Krak des Chevaliers

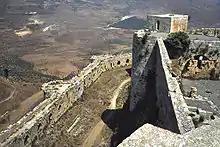
The area between the inner and outer walls is narrow and was not used for accommodation.

In the 1250s, the fortunes of the Hospitallers at Krak des Chevaliers took a turn for the worse. A Muslim army estimated to number 10,000 men ravaged the countryside around the castle in 1252, after which the Order's finances declined sharply. In 1268, Master Hugues Revel complained that the area, previously home to around 10,000 people, now stood deserted and that the Order's property in the Kingdom of Jerusalem produced little income. He also noted that by this point there were only 300 of the Order's brethren left in the east. On the Muslim side, in 1260 Baibars became Sultan of Egypt, following his overthrow of the incumbent ruler Qutuz, and went on to unite Egypt and Syria. As a result, Muslim settlements that had previously paid tribute to the Hospitallers at Krak des Chevaliers no longer felt intimidated into doing so.